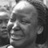
Emotion: sad